Jacques Dicker

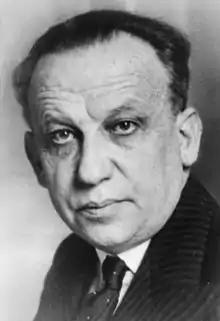
Jacques Dicker

Jacques Dicker (1879, Khotyn, Bessarabia – 17 November 1942, Geneva) was a Russian-born Swiss socialist politician and lawyer.